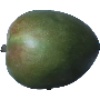
Label: Mango 1